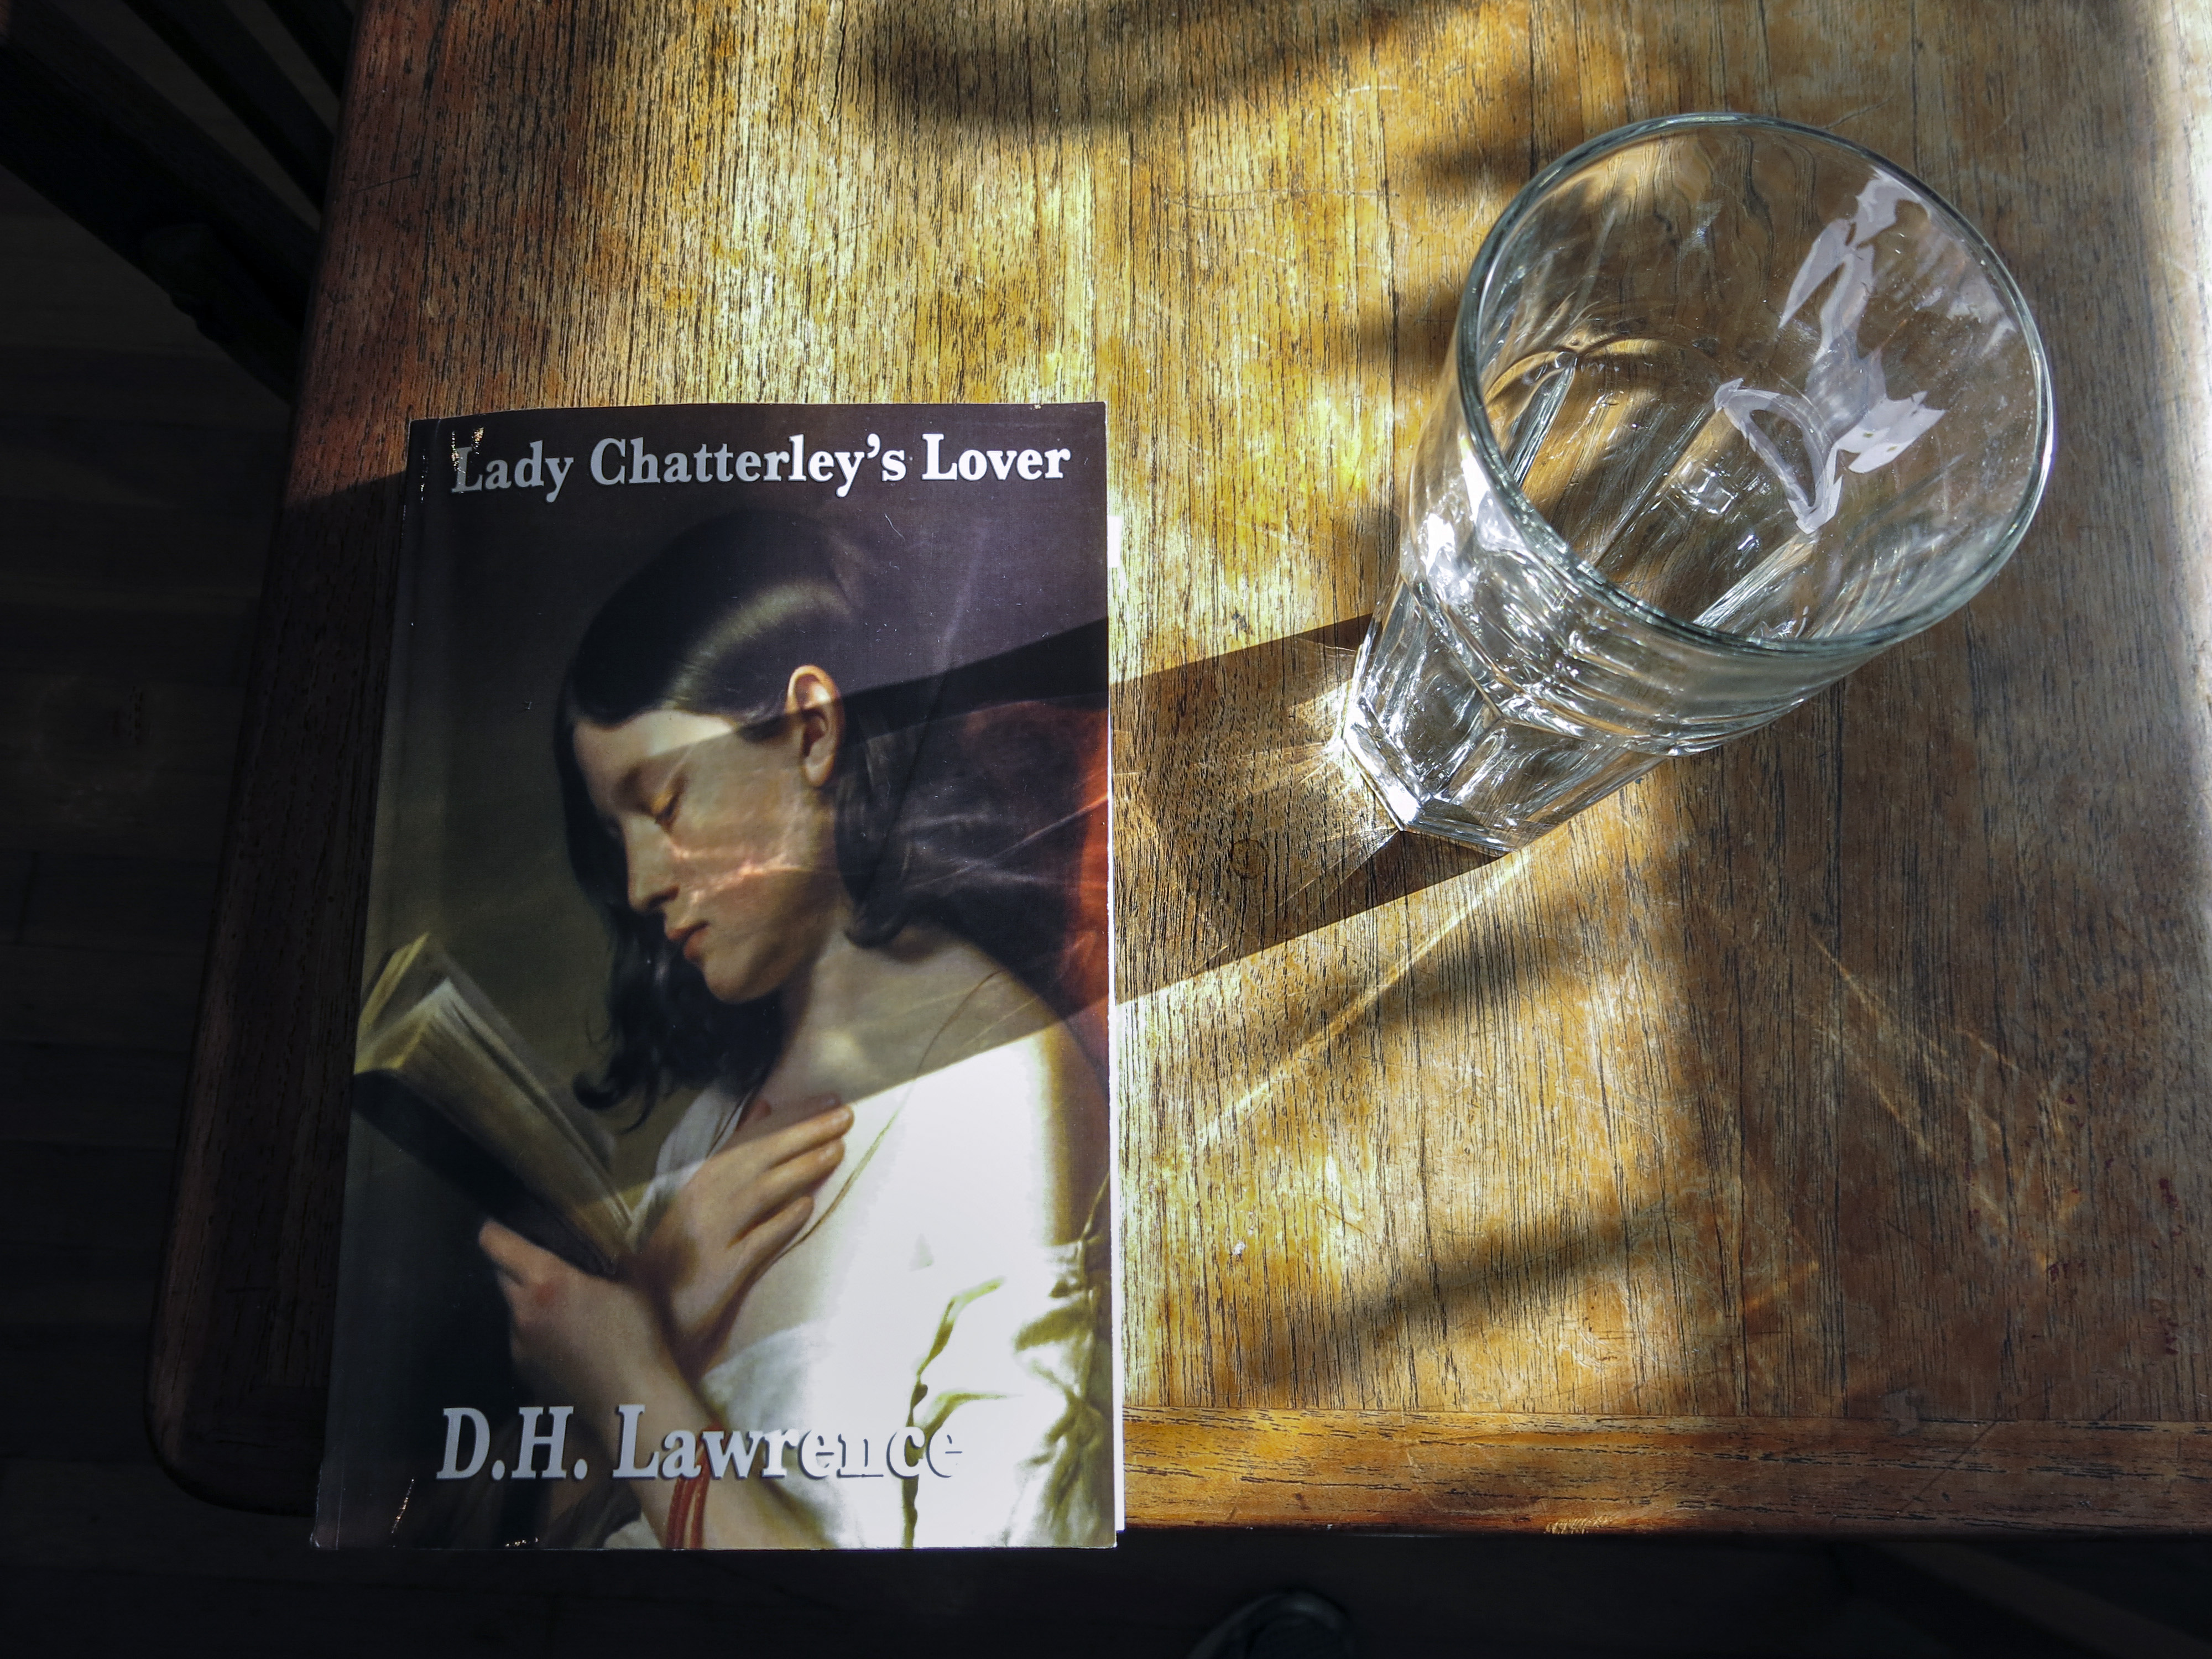
painting, art, image, modern art